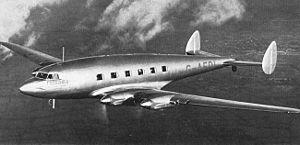
Le de Havilland DH.91 Albatross est un avion du constructeur aéronautique britannique de Havilland Aircraft Company.
Imperial Airways est la première société de transport long courrier britannique. Créée en 1924, elle opère jusqu'en 1939 sur le réseau européen, mais surtout sur les routes de l'Empire britannique vers l’Afrique du Sud, l'Inde et l'Extrême-Orient, y compris la Malaisie et Hong Kong. Sur place, des partenariats sont conclus avec des compagnies comme Qantas en Australie et TEAL en Nouvelle-Zélande.